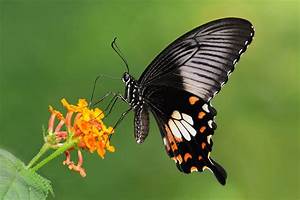
Label: butterfly